History of AEK Athens F.C.

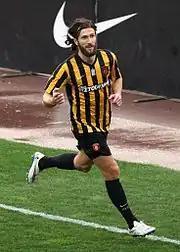
Dmytro Chyhrynskyi

Owing to the growing financial problems AEK did participate in the Europa League of the season, as they failed to meet the requirement for a license. Furthermore, both of the club's captains, Traianos Dellas and Nikos Liberopoulos, decided to retire. In the face of this crisis, AEK legend, Thomas Mavros took over the presidency of the club and appointed Vangelis Vlachos as the new manager. The squad was severely weakened as Viktor Klonaridis, Grigoris Makos and Leonardo were sold, while Nikolaos Georgeas, Pantelis Kafes, Fabián Vargas, Kostas Manolas, Eiður Guðjohnsen and Nikolaos Karabelas were released, since the club was not able to bear the weight of their contracts. Summer transfers were predominantly young Greek players. Notable additions were Georgios Katidis and Miguel Cordero. The club performed badly and was constantly in the relegation zone. As a result, Vlachos was sacked and was replaced by his assistant Manolis Papadopoulos. Mavros, who disagreed that decision and resigned from the club's presidency.